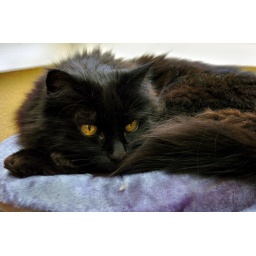
My beautiful girl curled up in her favorite spot next to my bed